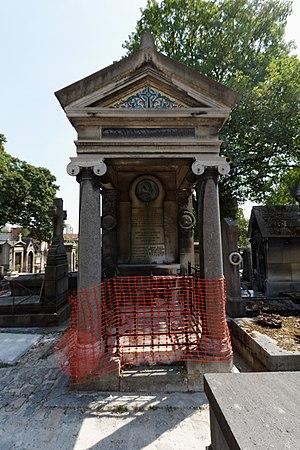
Monument orné d'un médaillon en bronze signé Daniel Dupuis. Français
Pierre Idrac, né le 14 février 1885 à Paris 9ᵉ et mort le 17 juin 1935, est un météorologue et physicien français. Polytechnicien, chef de travaux à l'école des Mines, docteur ès sciences, physicien de renom, il accompagna Charcot dans ses campagnes comme météorologue. Avec Robert Bureau, il est considéré comme l'un des pères du radiosondage et pour avoir généralisé l'utilisation des ballons-sondes.
Albert Ballu est un architecte français. Il réalisa des restaurations et de nouvelles constructions notamment en Algérie et en France.